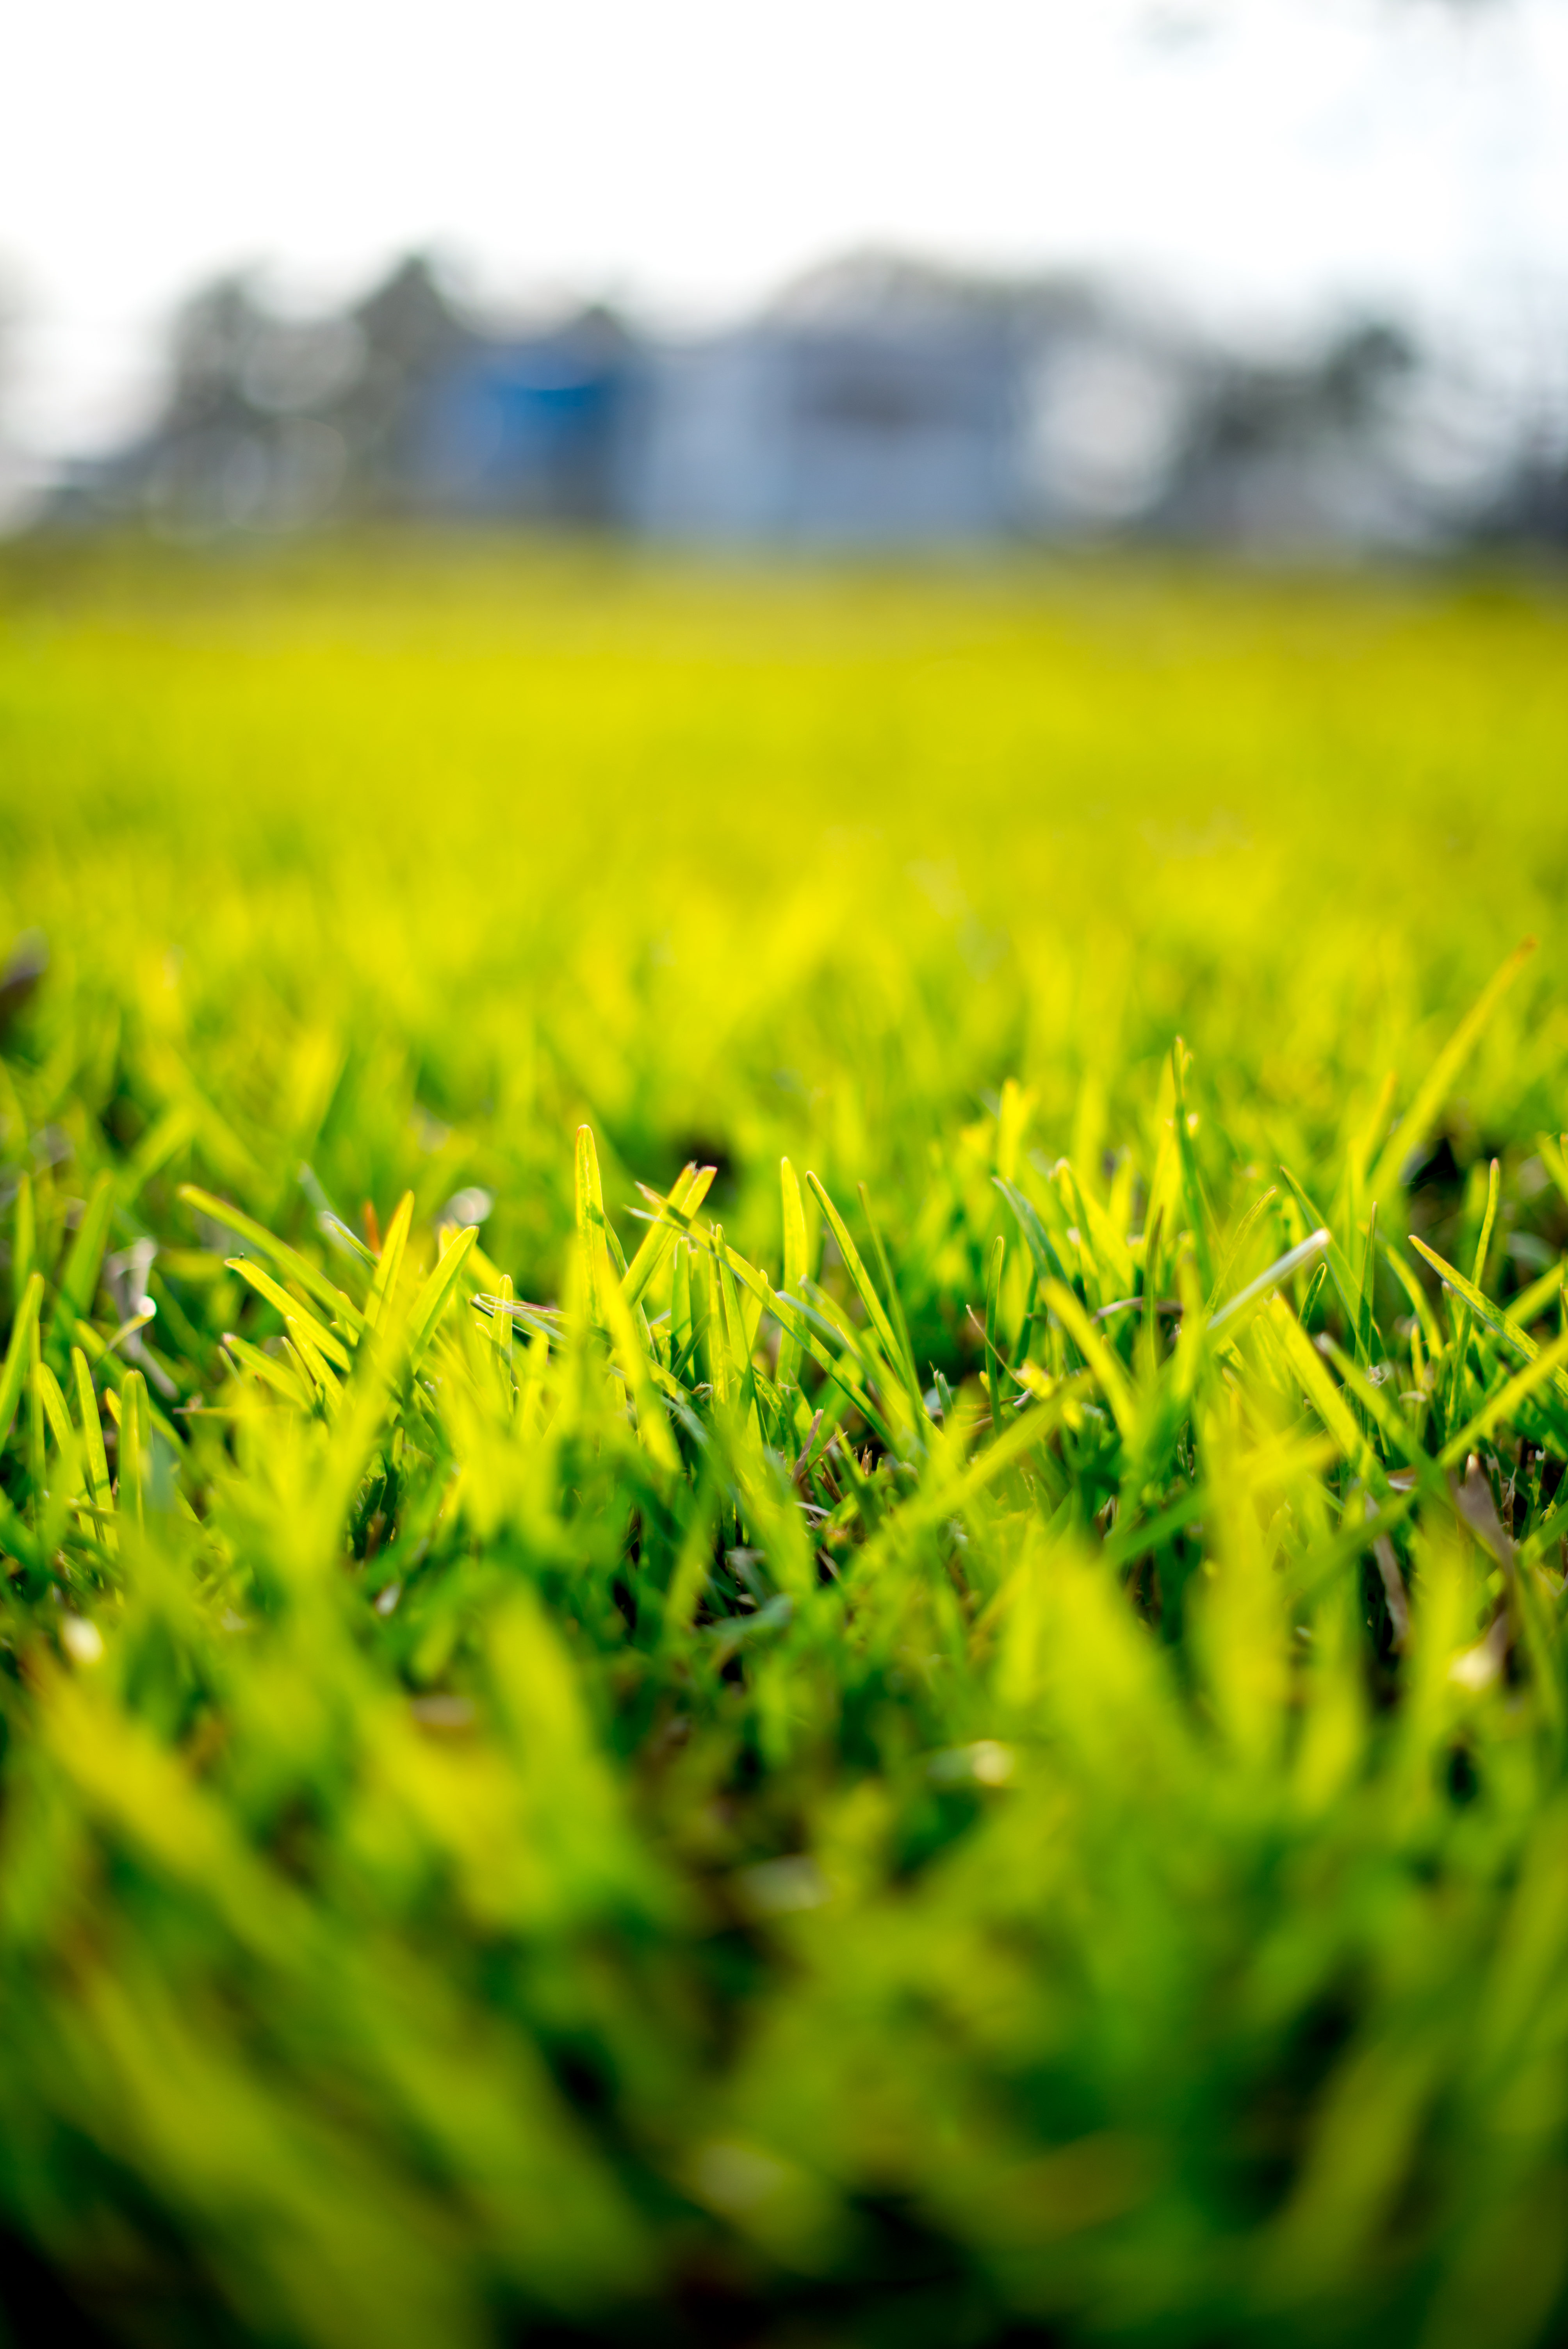
landscape, tree, nature, grass, outdoor, winter, light, bokeh, plant, white, field, farm, lawn, photography, meadow, sunlight, leaf, flower, photo, green, color, nikon, black, yellow, art, 50mm, grassland, unitedstates, 14, raw, us, depth, texas, depthoffield, december, colorphotography, nikond600, giddings, d600, specularlight, specular, macro photography, flowering plant, grass family, computer wallpaper, land plant